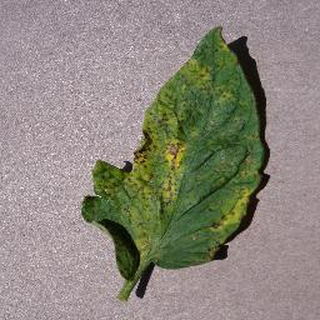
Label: tomato_septoria_leaf_spot